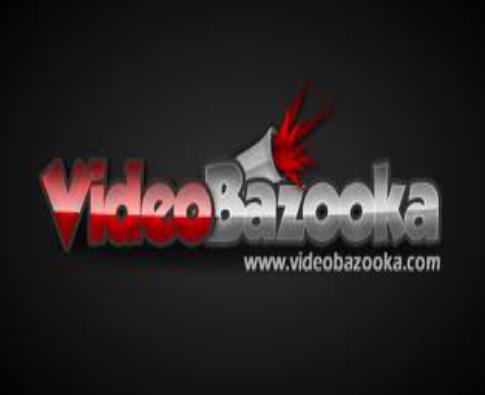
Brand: Bazooka
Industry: Food